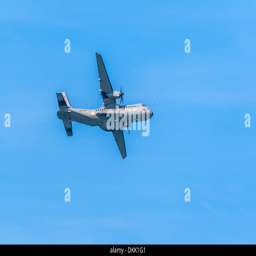
taking part in an exhibition on the 1st airshow